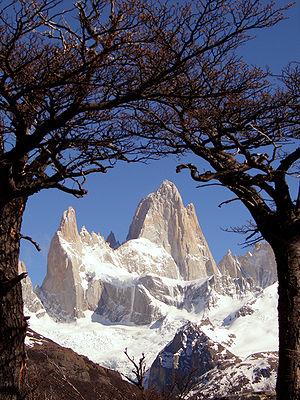
Montagnes de Fitz Roy, Parc national des Glaciers, Patagonie argentine.
La Patagonie argentine, également appelée région patagonique en Argentine, est une des grandes régions géographiques d'Argentine, qui comprend la partie de la Patagonie qui appartient à ce pays, c’est-à-dire à l'exclusion de la Patagonie chilienne.
La province de Santa Cruz est une province de l'Argentine, qui se trouve en Patagonie, dans le sud du pays. Sa capitale est la ville de Río Gallegos.